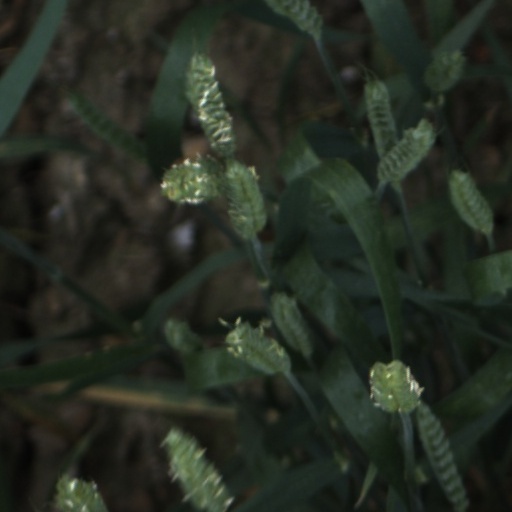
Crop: wheat